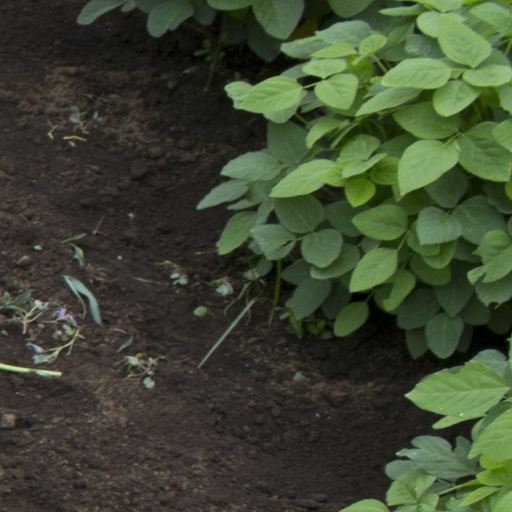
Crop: soybean